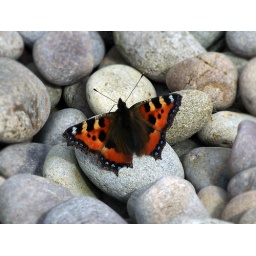
A red admiral butterfly caught sunbathing on some pebbles in the garden last summer.